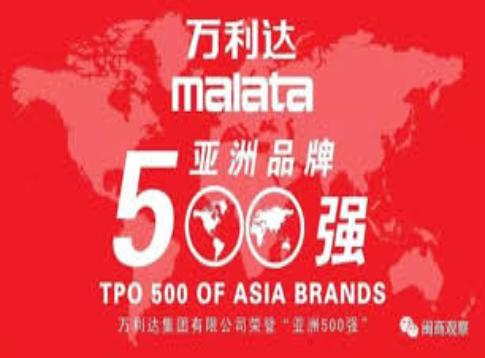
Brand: malata-2
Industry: Electronic